Celia Lynch

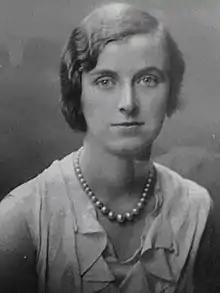
Lynch, 1930

Celia Lynch (6 May 1908 – 16 June 1989) was an Irish Fianna Fáil politician, assistant Government Whip, and Teachta Dála (TD) for 23 years. She also served as a Dublin City Councillor for many years.